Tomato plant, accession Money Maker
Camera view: vertical (180 deg); turntable rotation: 330 degrees
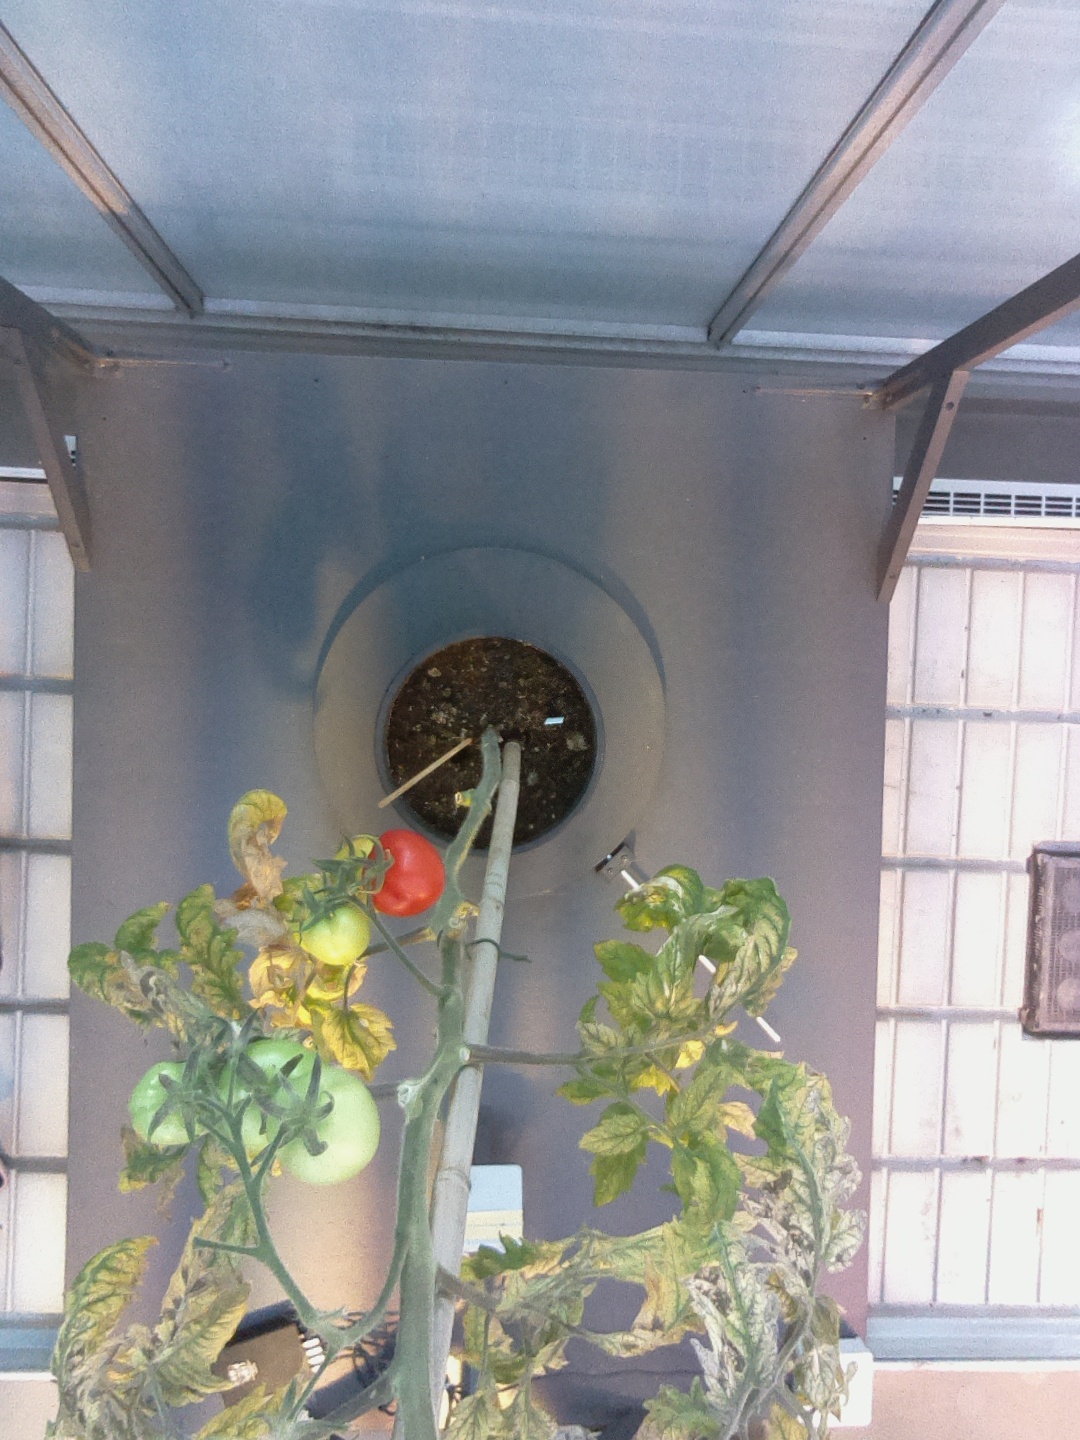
BBCH growth stage 83: 30%-40% of fruits show typical fully ripe color